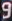
Number: 9